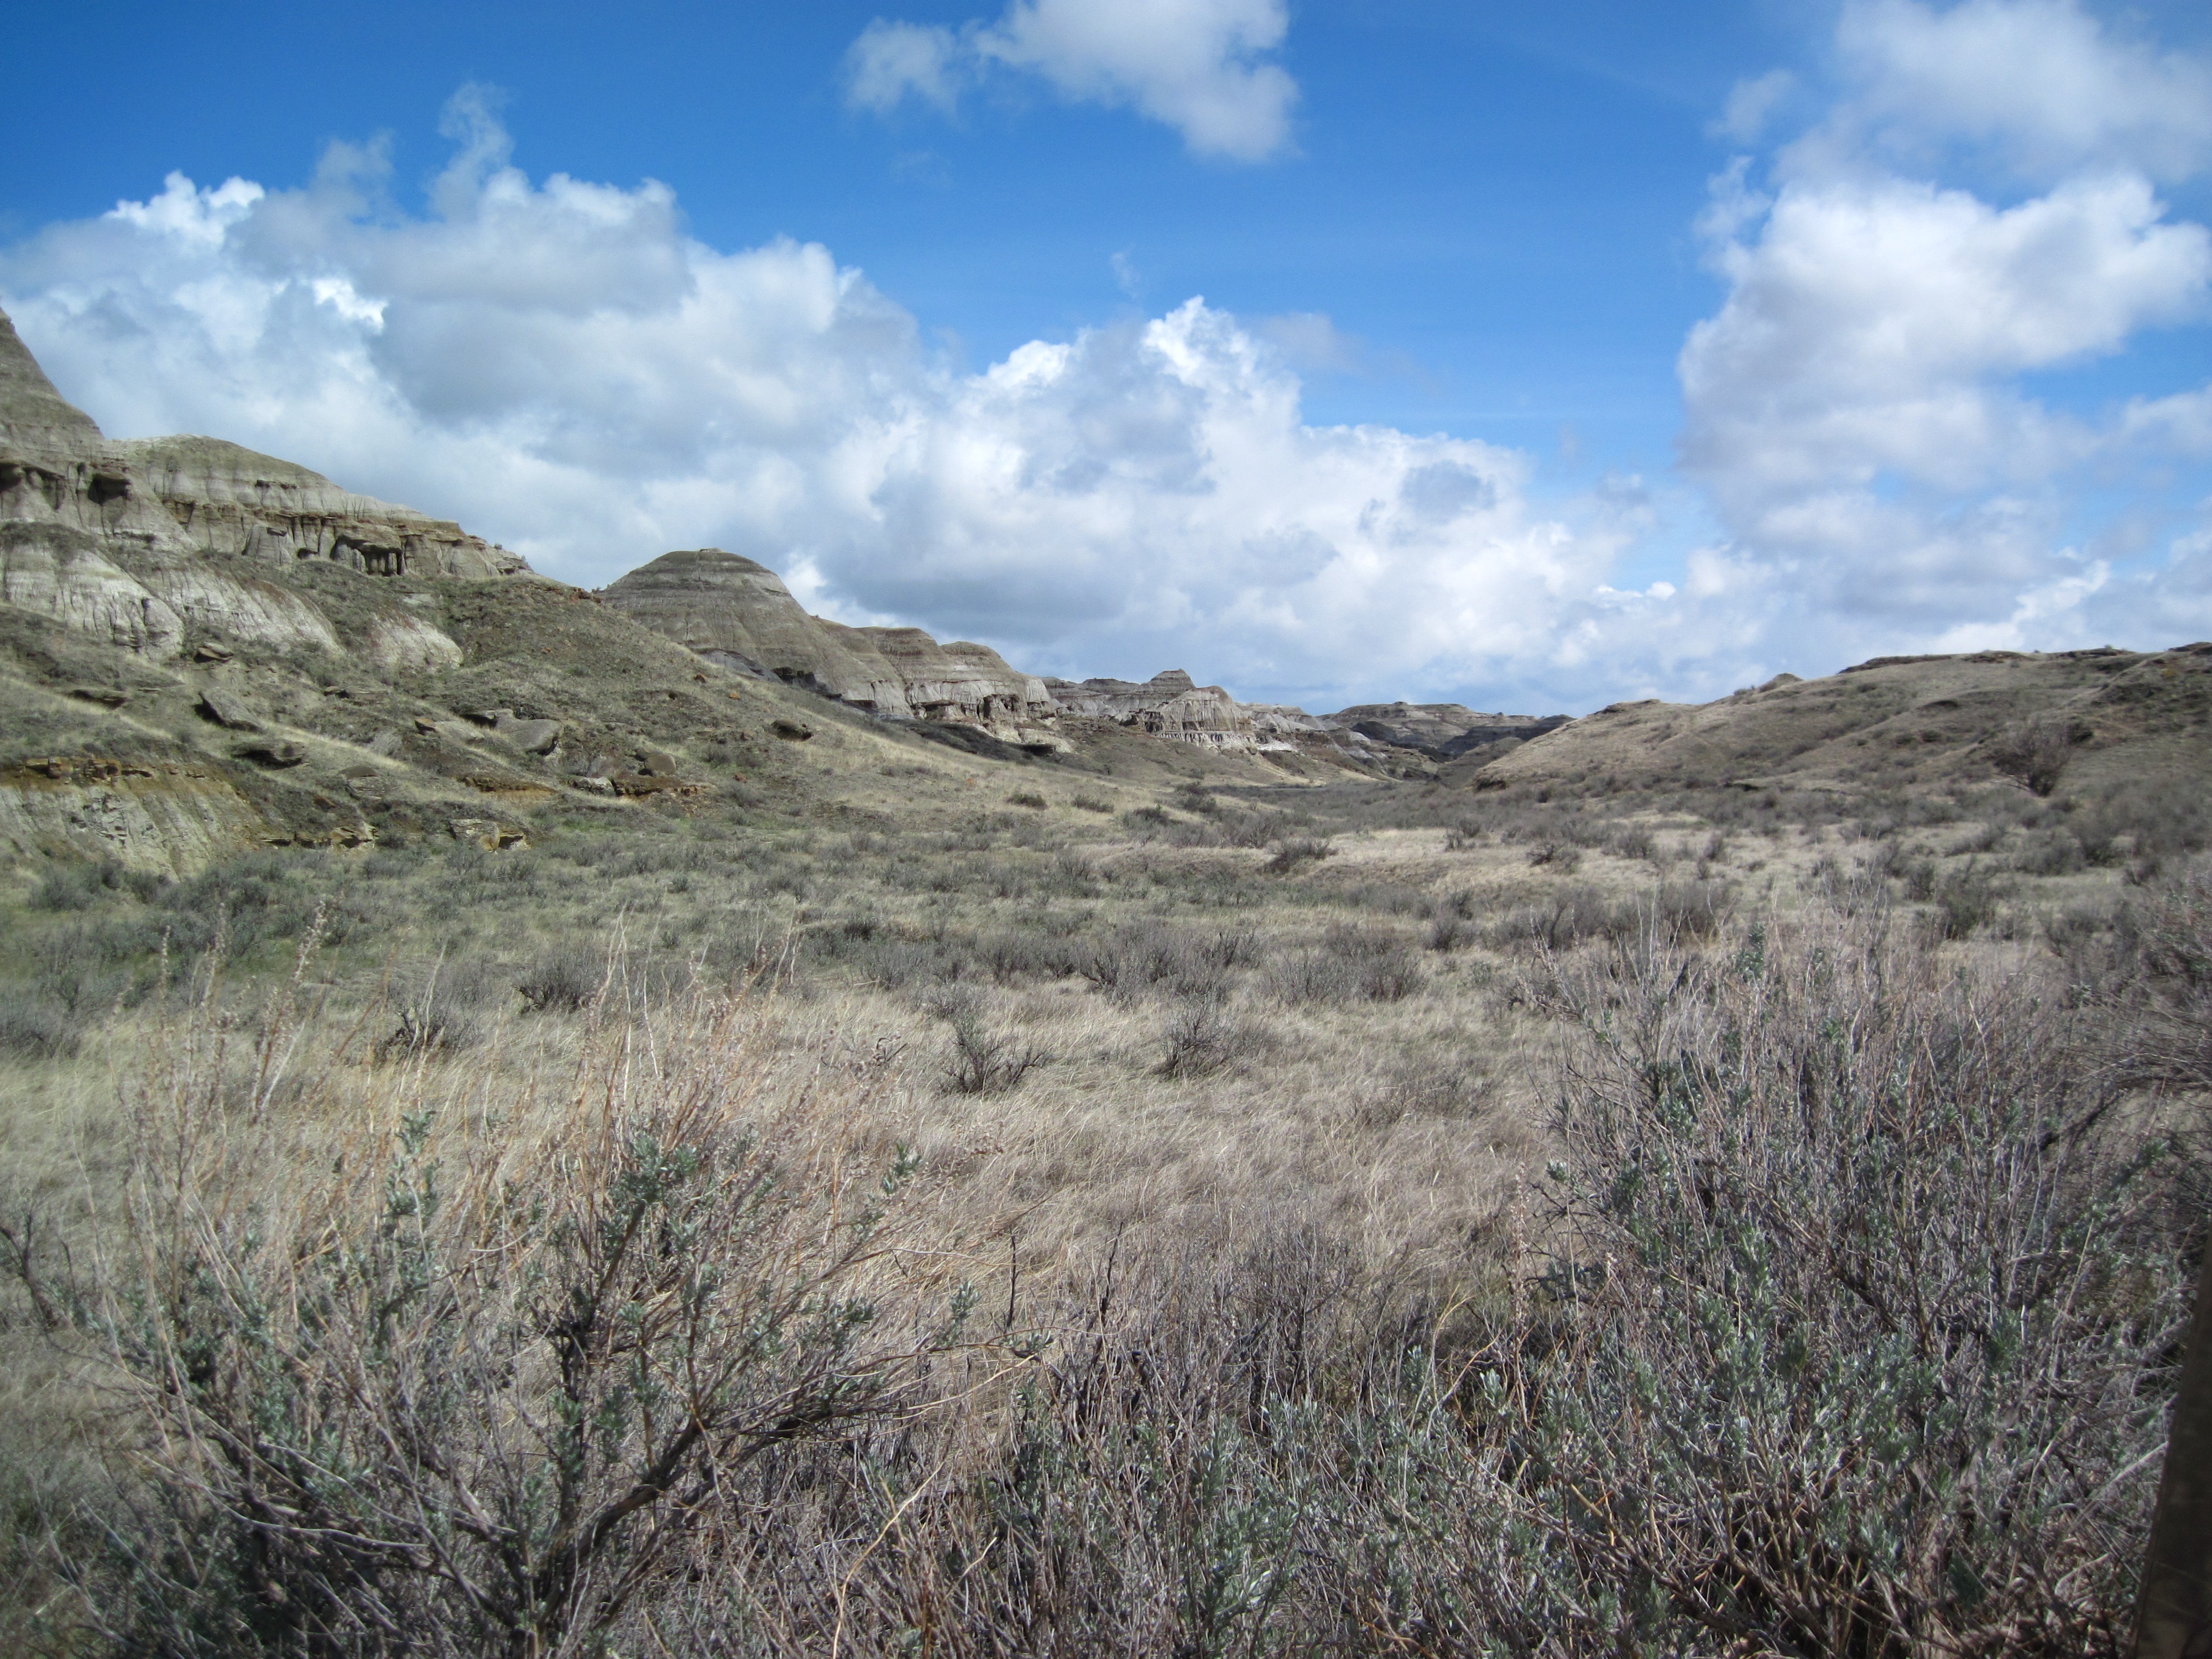
landscape, nature, rock, wilderness, walking, mountain, trail, prairie, hill, adventure, view, valley, mountain range, terrain, ridge, geology, grassland, badlands, plateau, fell, ecosystem, steppe, landform, natural environment, geographical feature, mountainous landforms, dinosaur provincial park